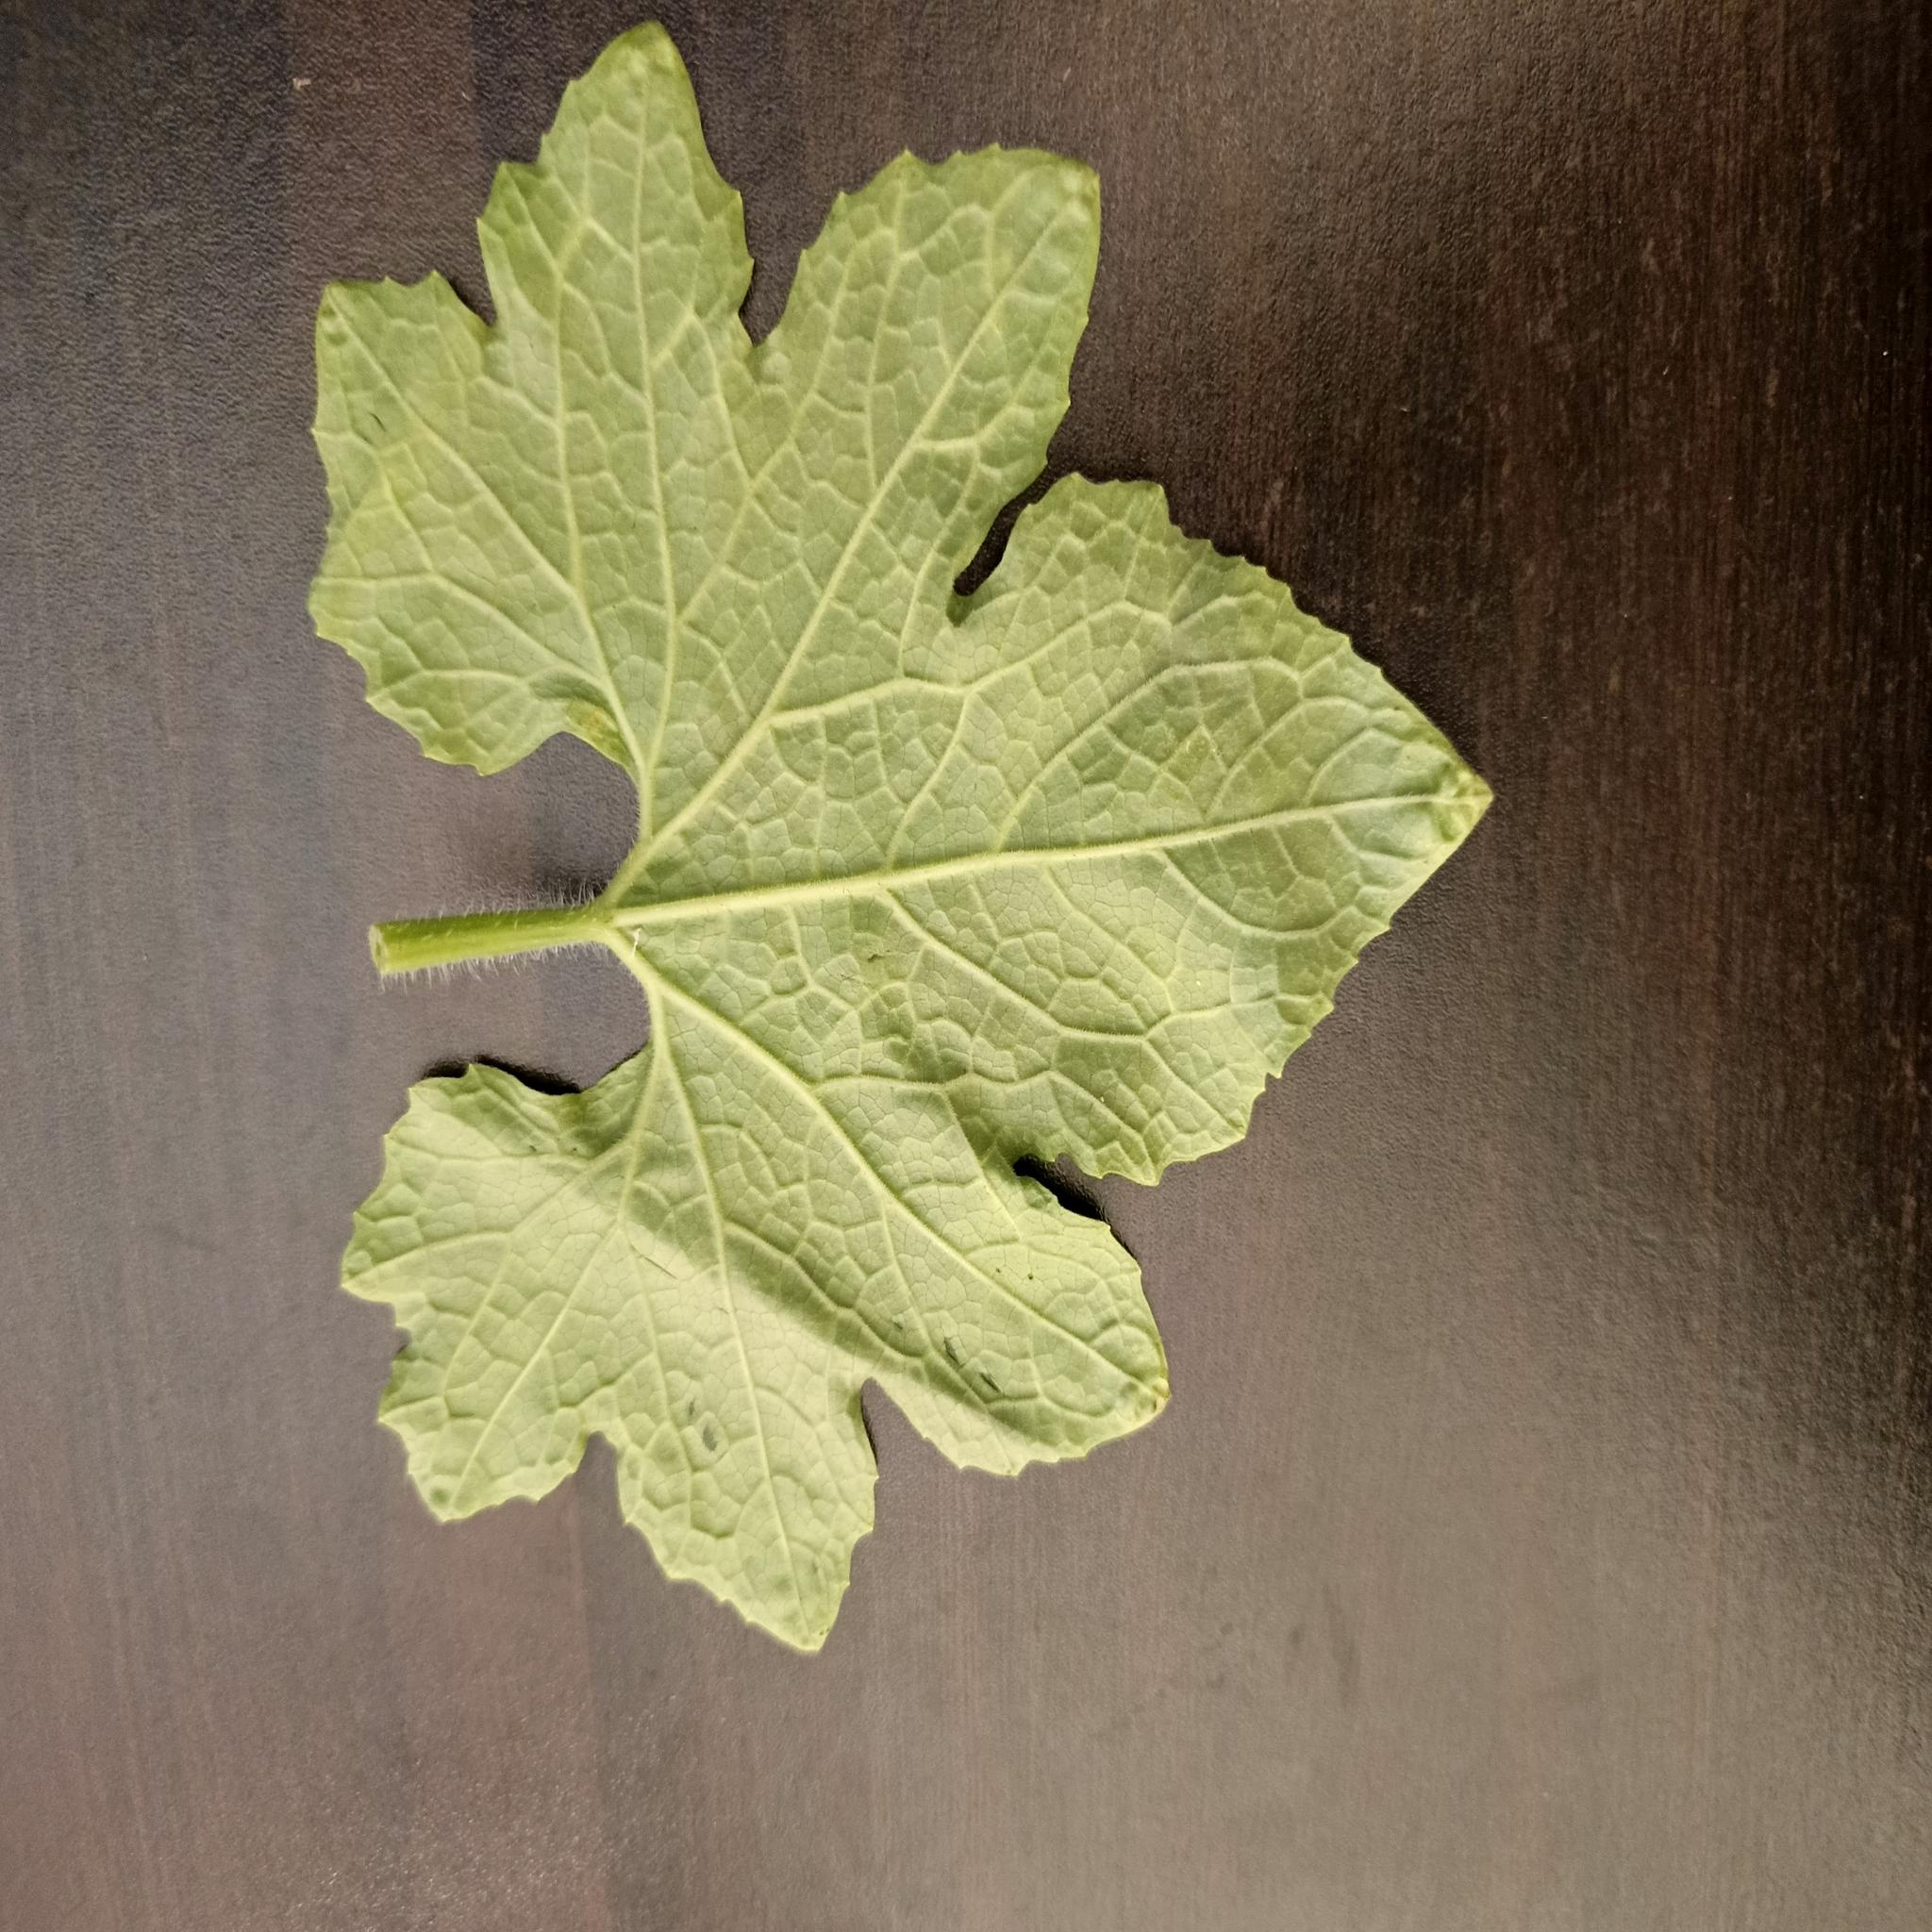
Label: Healthy